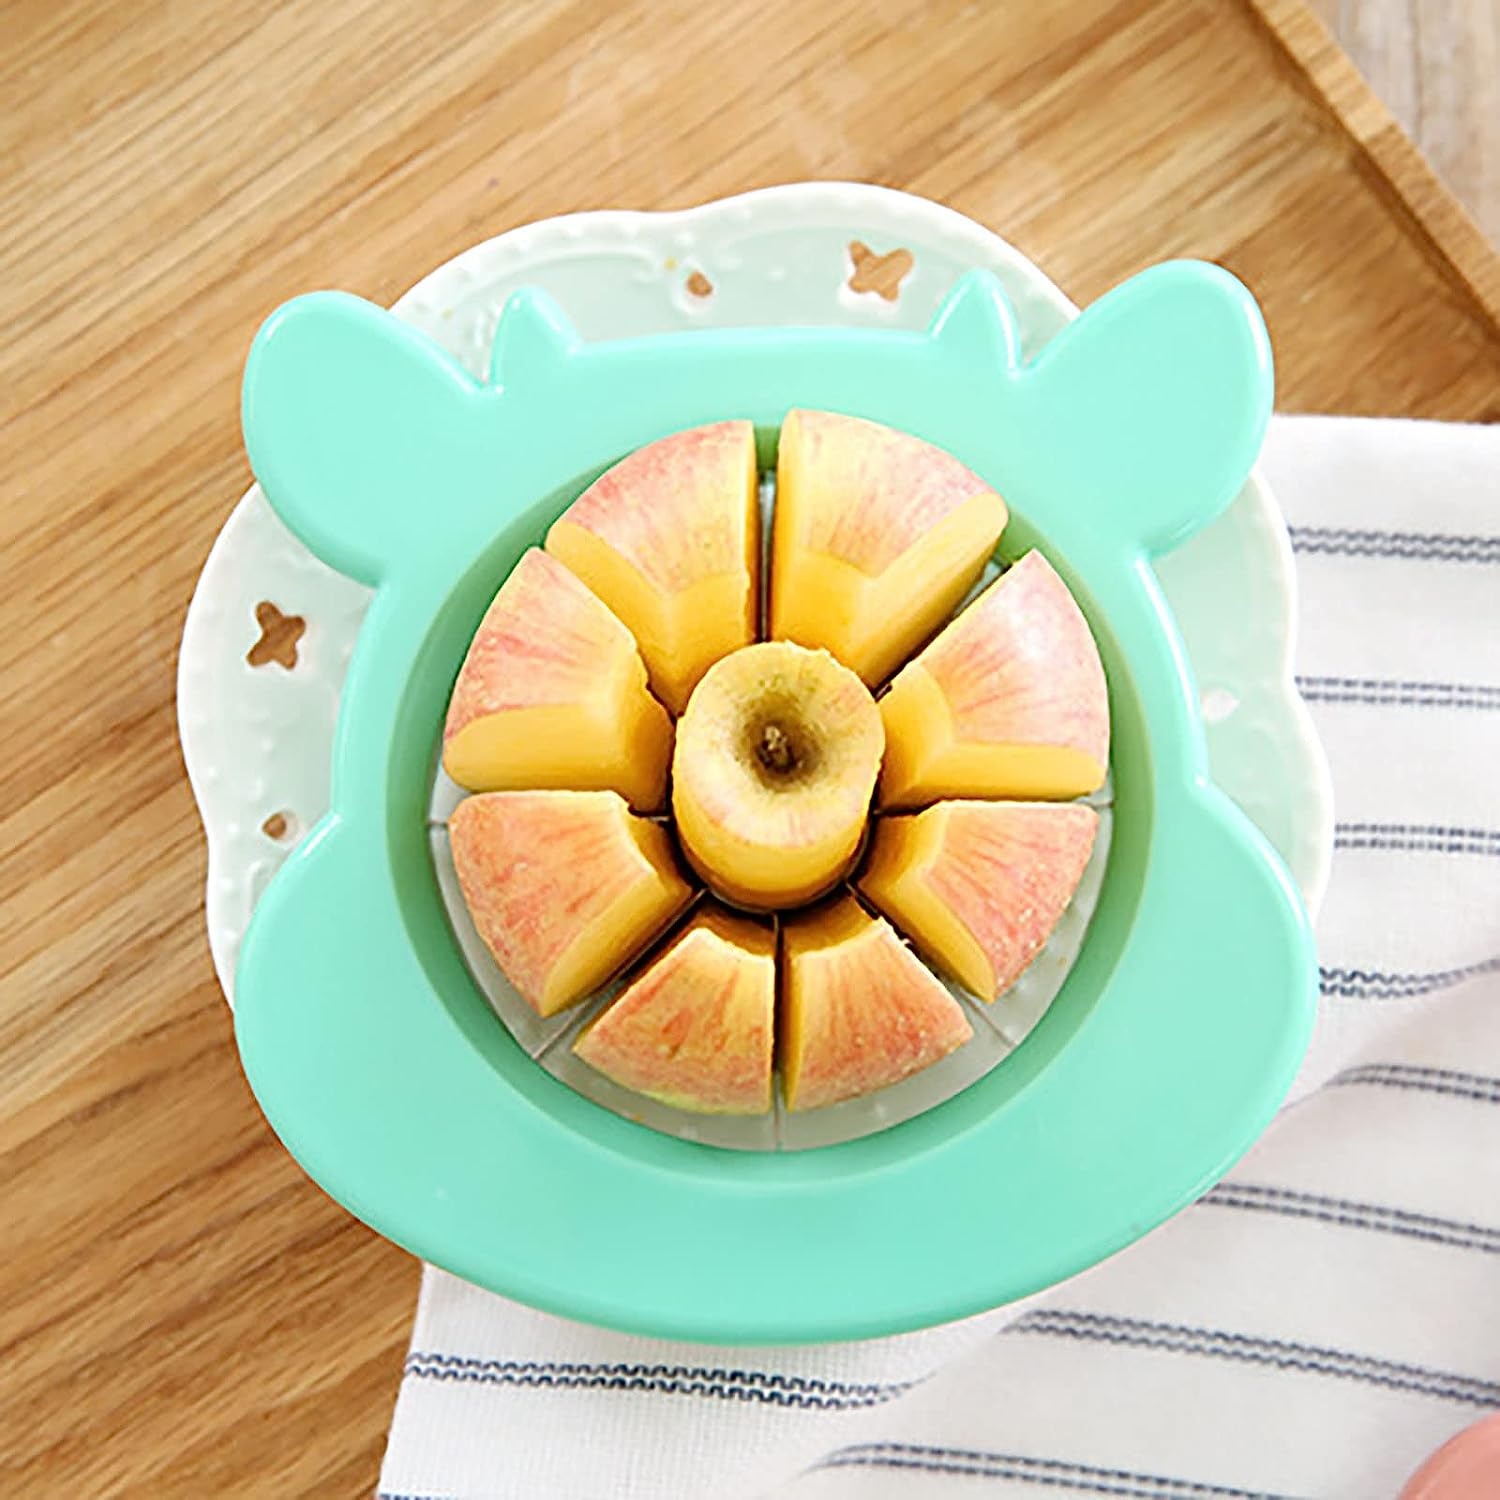
Apple Cutter Knife Corers Chopper Fruit Slicer Pp Stainless Steel Vegetable - Funnel Apple Peeler Gadget & Pasta Layer Apple Kitchen Peeler Apple
Brand: Sai Krupa Emart
5937 Apple Cutter Knife Corers Chopper Fruit Slicer Pp Stainless Steel Vegetable - Funnel Apple Peeler Gadget & Pasta Layer Apple Kitchen Peeler Apple Description:- Environmental protection PP material, thick and durable, stainless steel sharp edge, slice easily, Material: stainless steel +PP. Lovely appearance, fashion and beautiful, simple but elegant color, shape, add a little fun to your life. 8 stainless steel blades, quickly remove the core, divide the apple evenly into 8 parts. Stainless steel is easy to clean, durable and easy to operate. With a gentle press, the apple can be evenly divided into 8 parts, while the core can be removed, let you enjoy the delicious Simple to use and easy to clean. You can see more information for shredders slicers - Shredders & Slicers - Pasta Tool - Apple Core - Apple Cutter Stainless Steel - Ratchet Rope - Large Funnel - Apple Peeler - Cutter Fruit - Fruit Cutter - Apple Knife Dimension:- Volu. Weight (Gm) :- 217 Product Weight (Gm) :- 45 Ship Weight (Gm) :- 217 Length (Cm) :- 23 Breadth (Cm) :- 15 Height (Cm) :- 3
Category: Home & Garden > Kitchen & Dining > Kitchen Tools & Utensils > Food Graters & Zesters